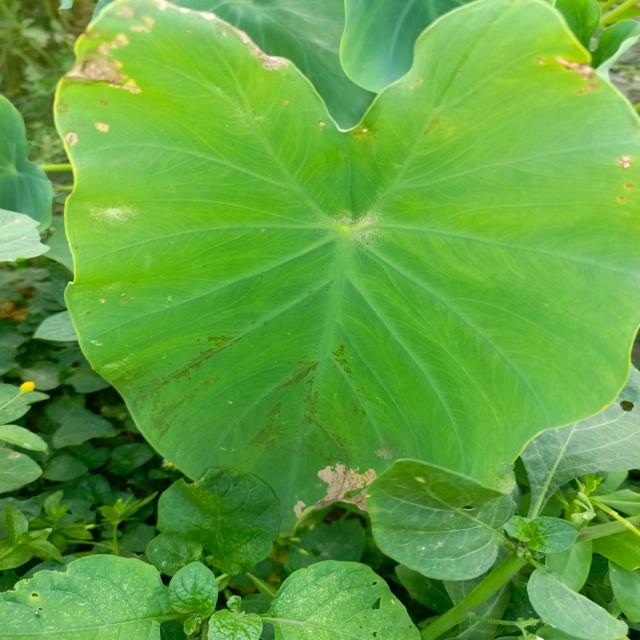
Label: Early_Blight